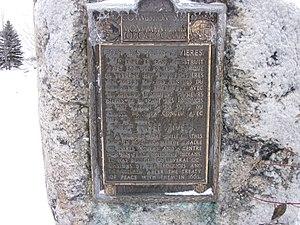
Plaque du Fort Trois-Rivières
Capitanal était un chef innu qui entretenait de bonnes relations avec les colonisateurs français. Sa rhétorique était d'un niveau élevé et apprécié. Il aurait vécu entre 1605 et 1634 dans la région des Trois-Rivières en Nouvelle-France.